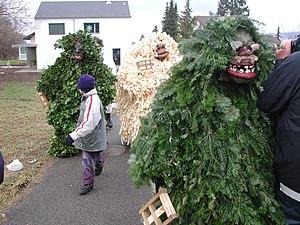
Les fêtes, coutumes et jours fériés en Suisse ont des racines variées, en raison de la diversité linguistique et religieuse ainsi que de l'organisation territoriale de ce pays multiculturel.